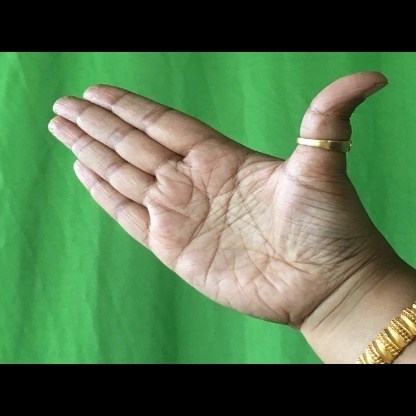
Mudra: Ardhachandran